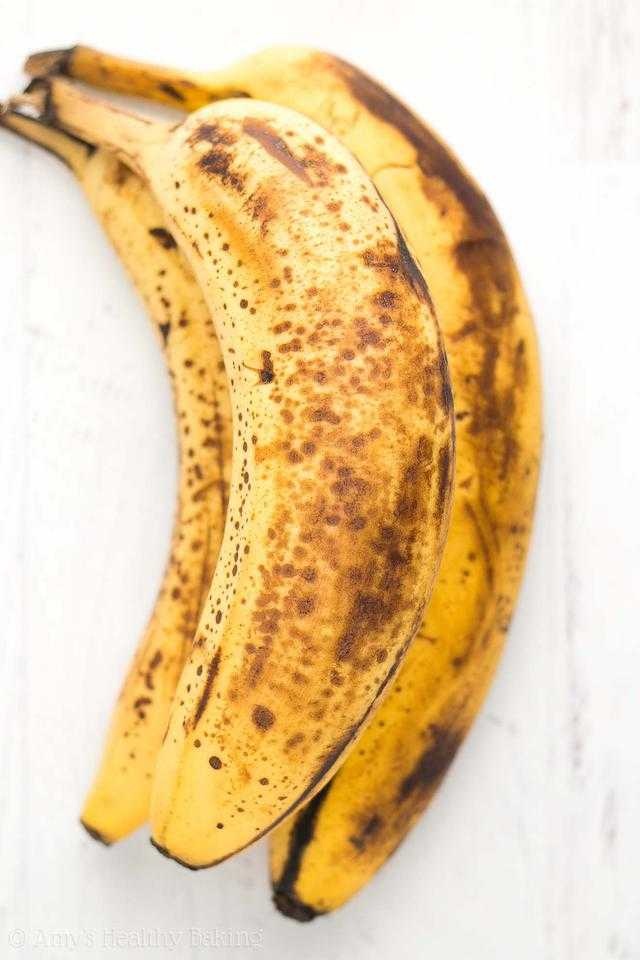
Label: Banana